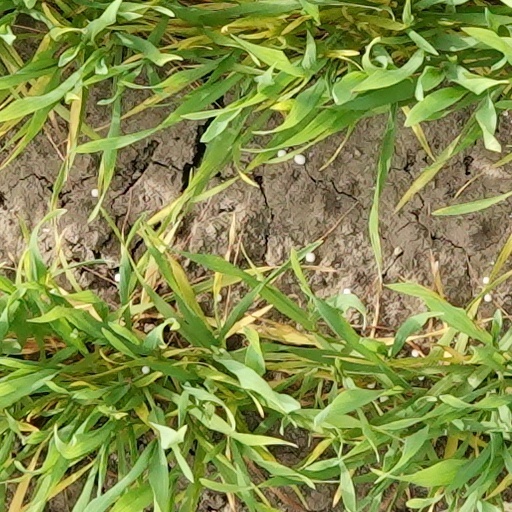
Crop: wheat